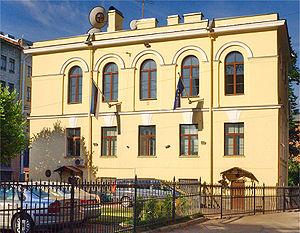
Ceci est une liste des représentations diplomatiques en Russie. En tant que plus grand pays du monde, membre permanent du Conseil de sécurité des Nations Unies, puissance régionale en Europe et en Asie et principal État successeur de l'Union soviétique, la Fédération de Russie accueille une importante communauté diplomatique dans sa capitale, Moscou. Moscou abrite 148 ambassades, de nombreux pays ont également des consulats généraux et des consulats dans tout le pays.